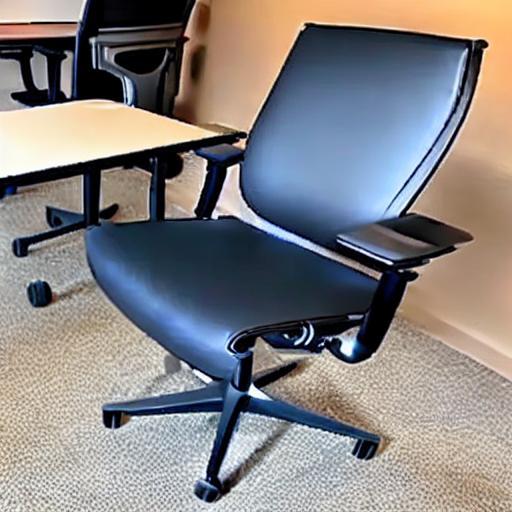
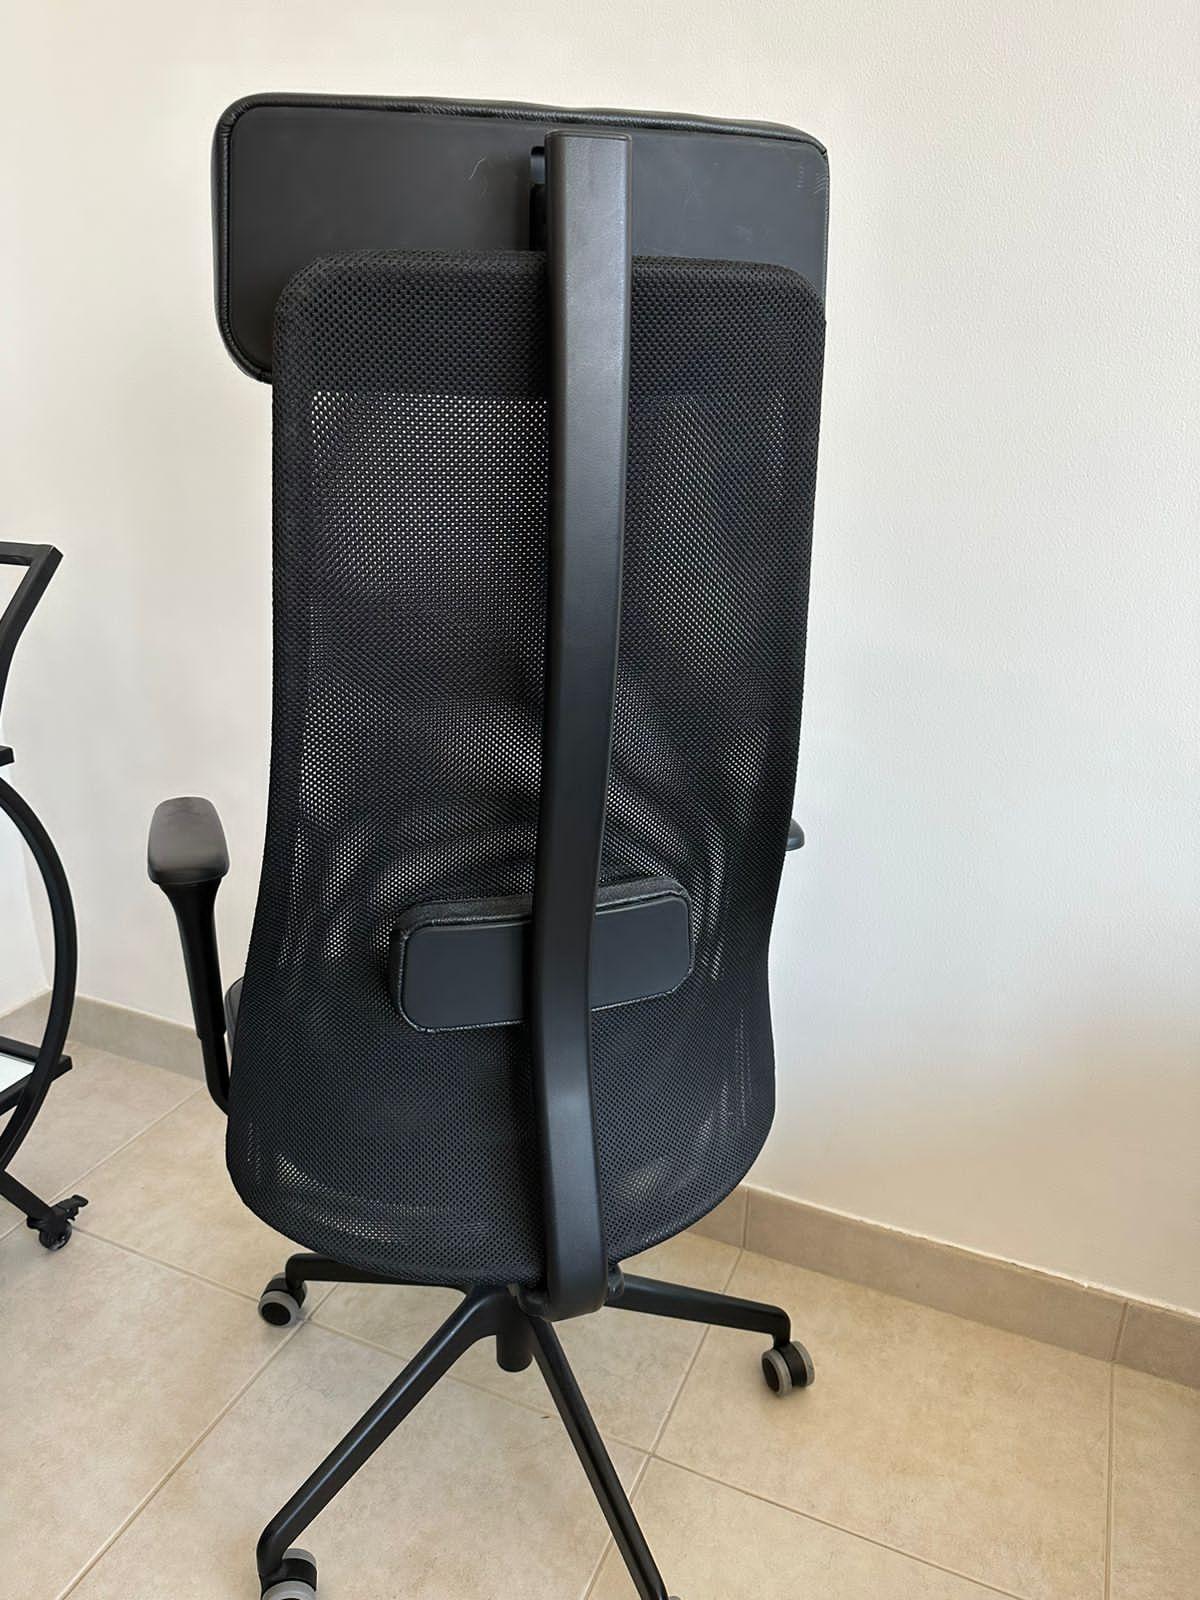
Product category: items_chair
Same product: no